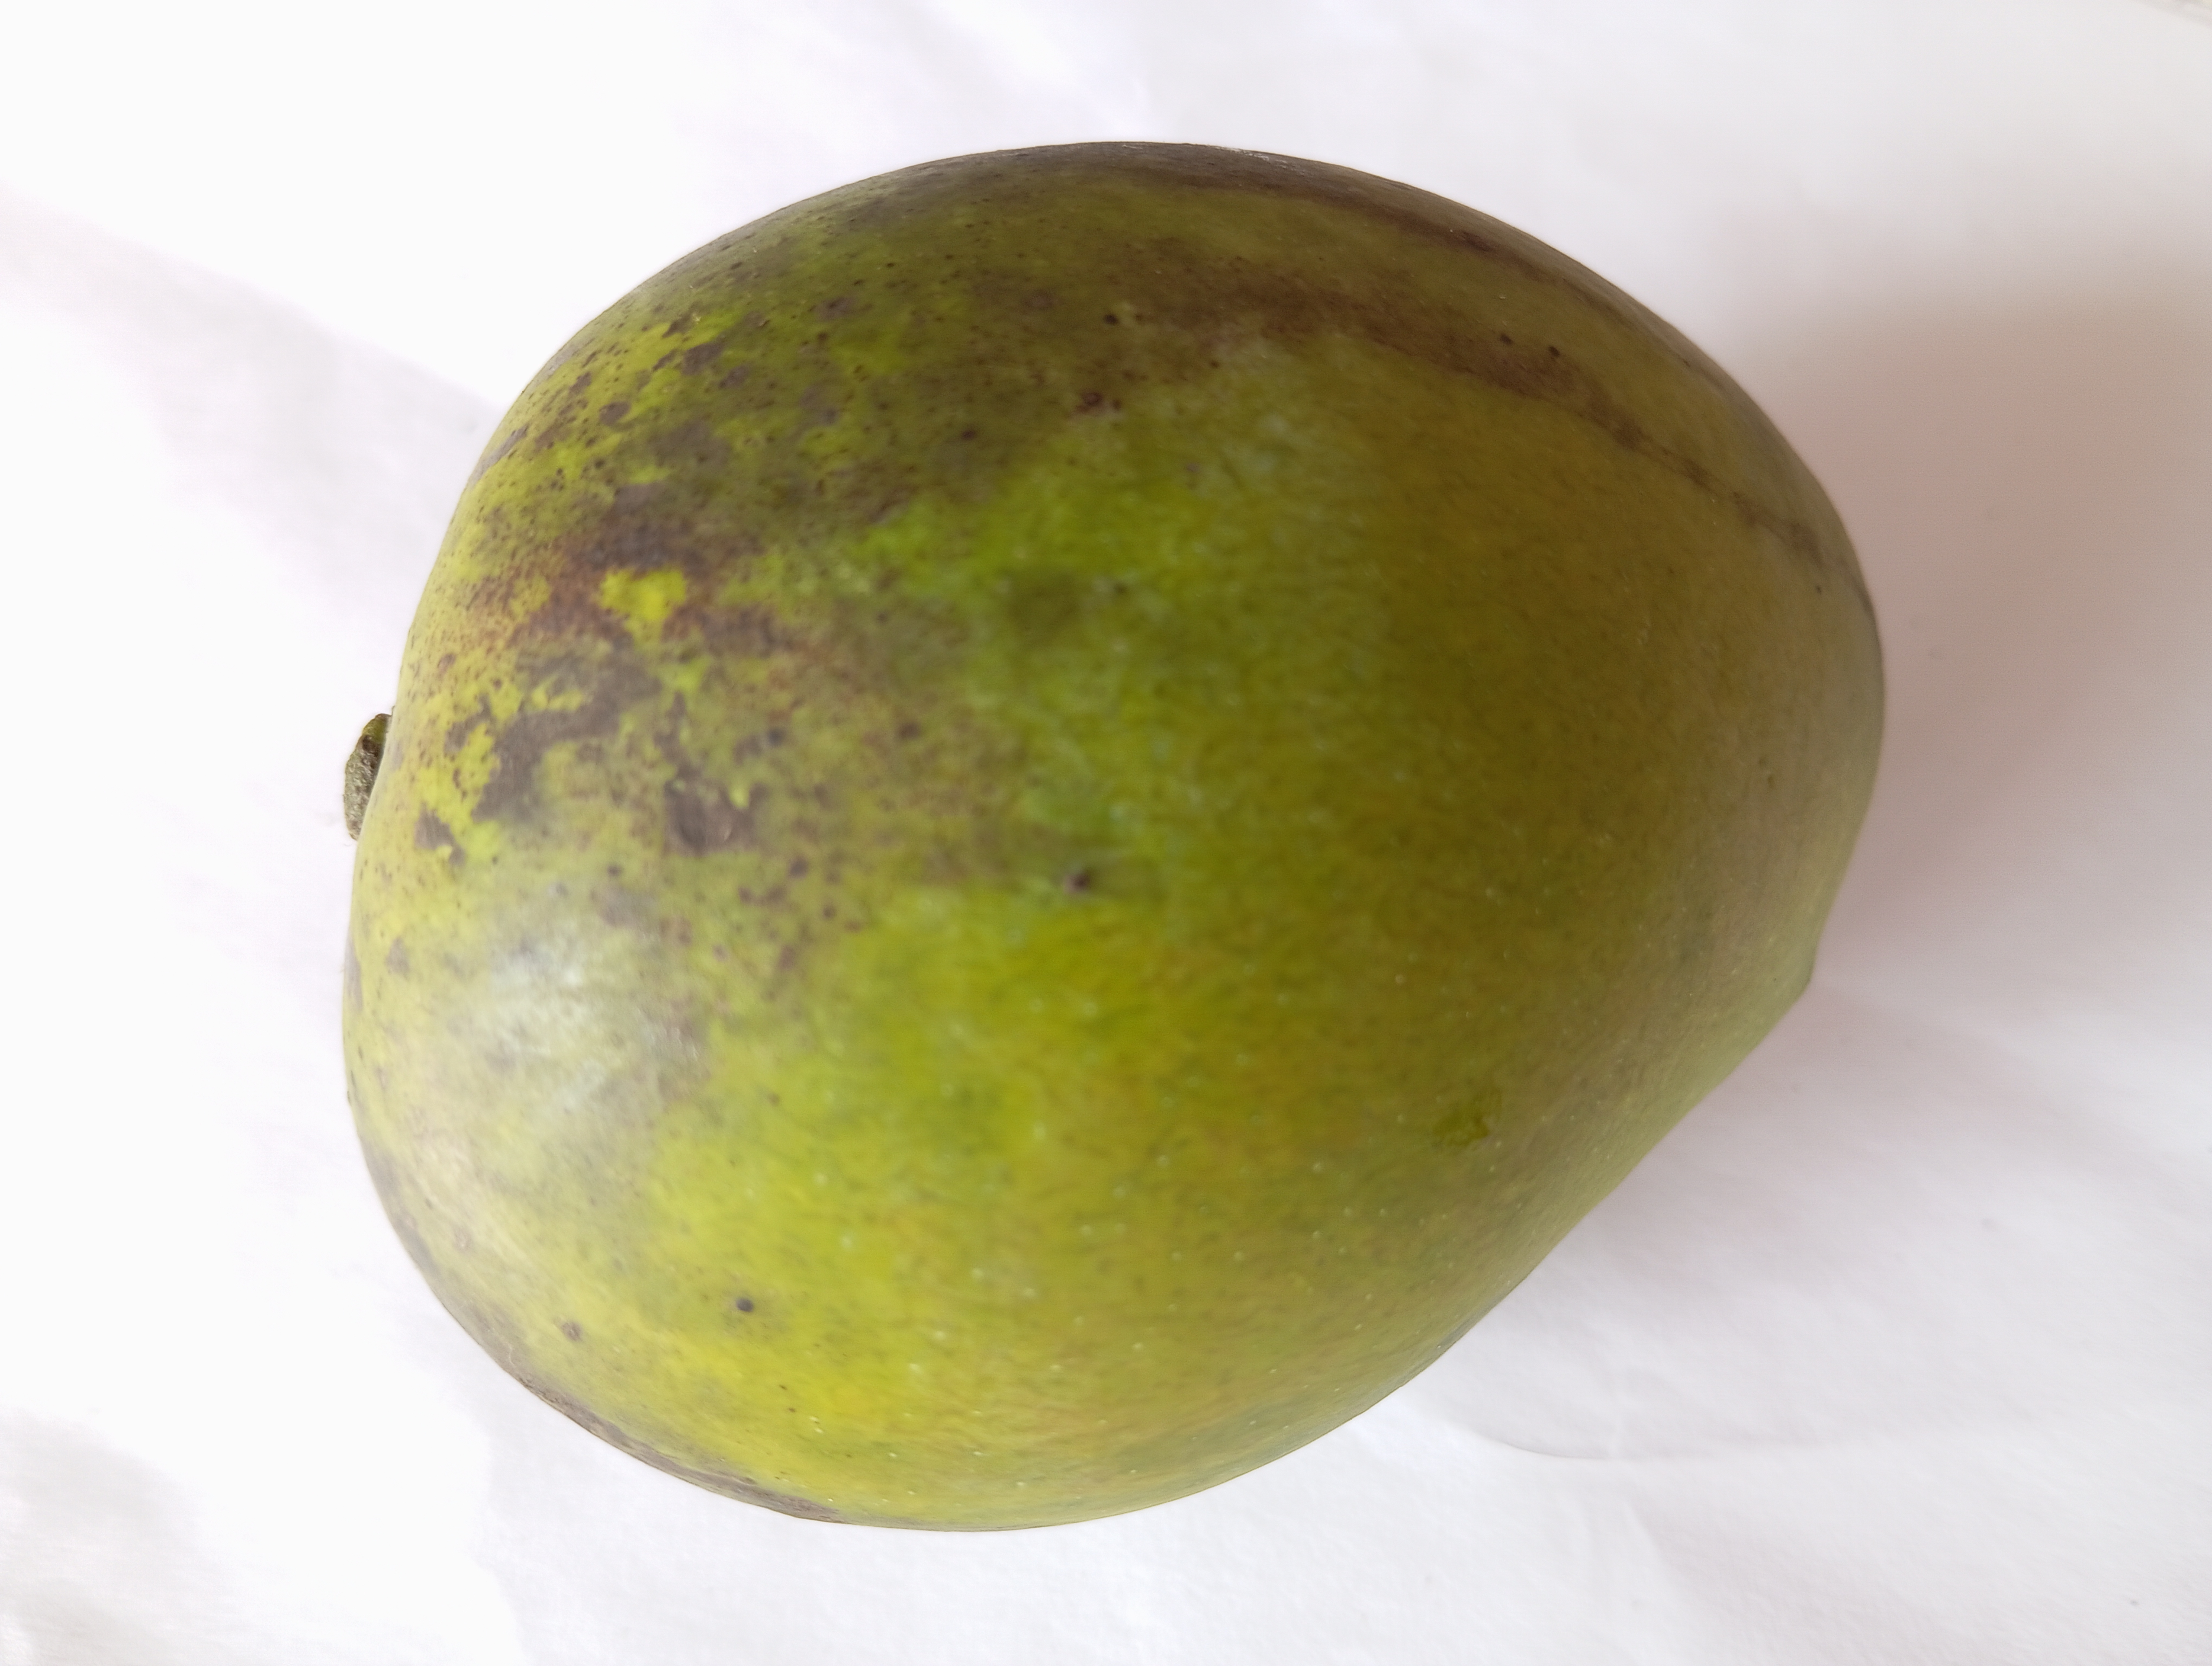
Mango variety: Harivanga